Dexter Community House

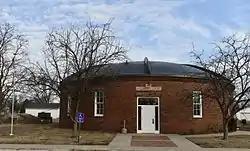

Dexter Community House, also known as The Roundhouse, is a historic building located in Dexter, Iowa, United States. Several prominent members of the community were responsible for the fundraising and building of this community facility. It replaced an older facility that was used for revival meetings, social and entertainment functions. After $10,000 had been raised Major Matt King drew up the plans for the building, which was completed in 1917. It continues to be used for a variety of community functions, and for a time it was used as a high school gymnasium. The elliptical-shaped building is in diameter. The exterior is composed of hollow blocks, and they are the support for the dome roof. The interior walls are finished with sandstone. A large stage is located opposite the main entrance. It was added to the National Register of Historic Places in 1975.